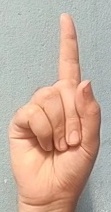
ASL sign: 1